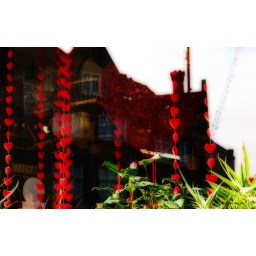
Florist's window in Rochester - the build up towards St Valentine's Day and the festival of choccies, flowers and champagne.